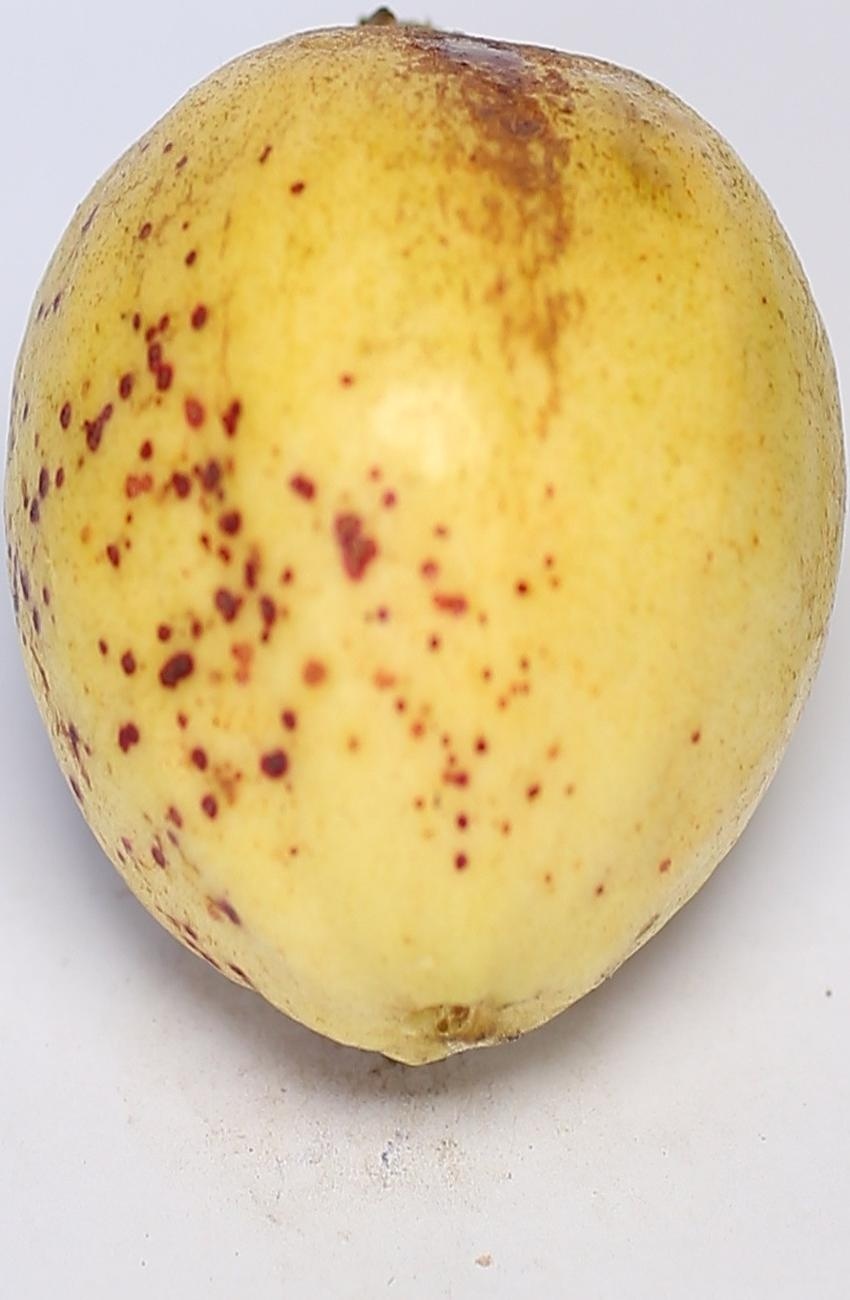
Maturity: ripe
Variety: riyali